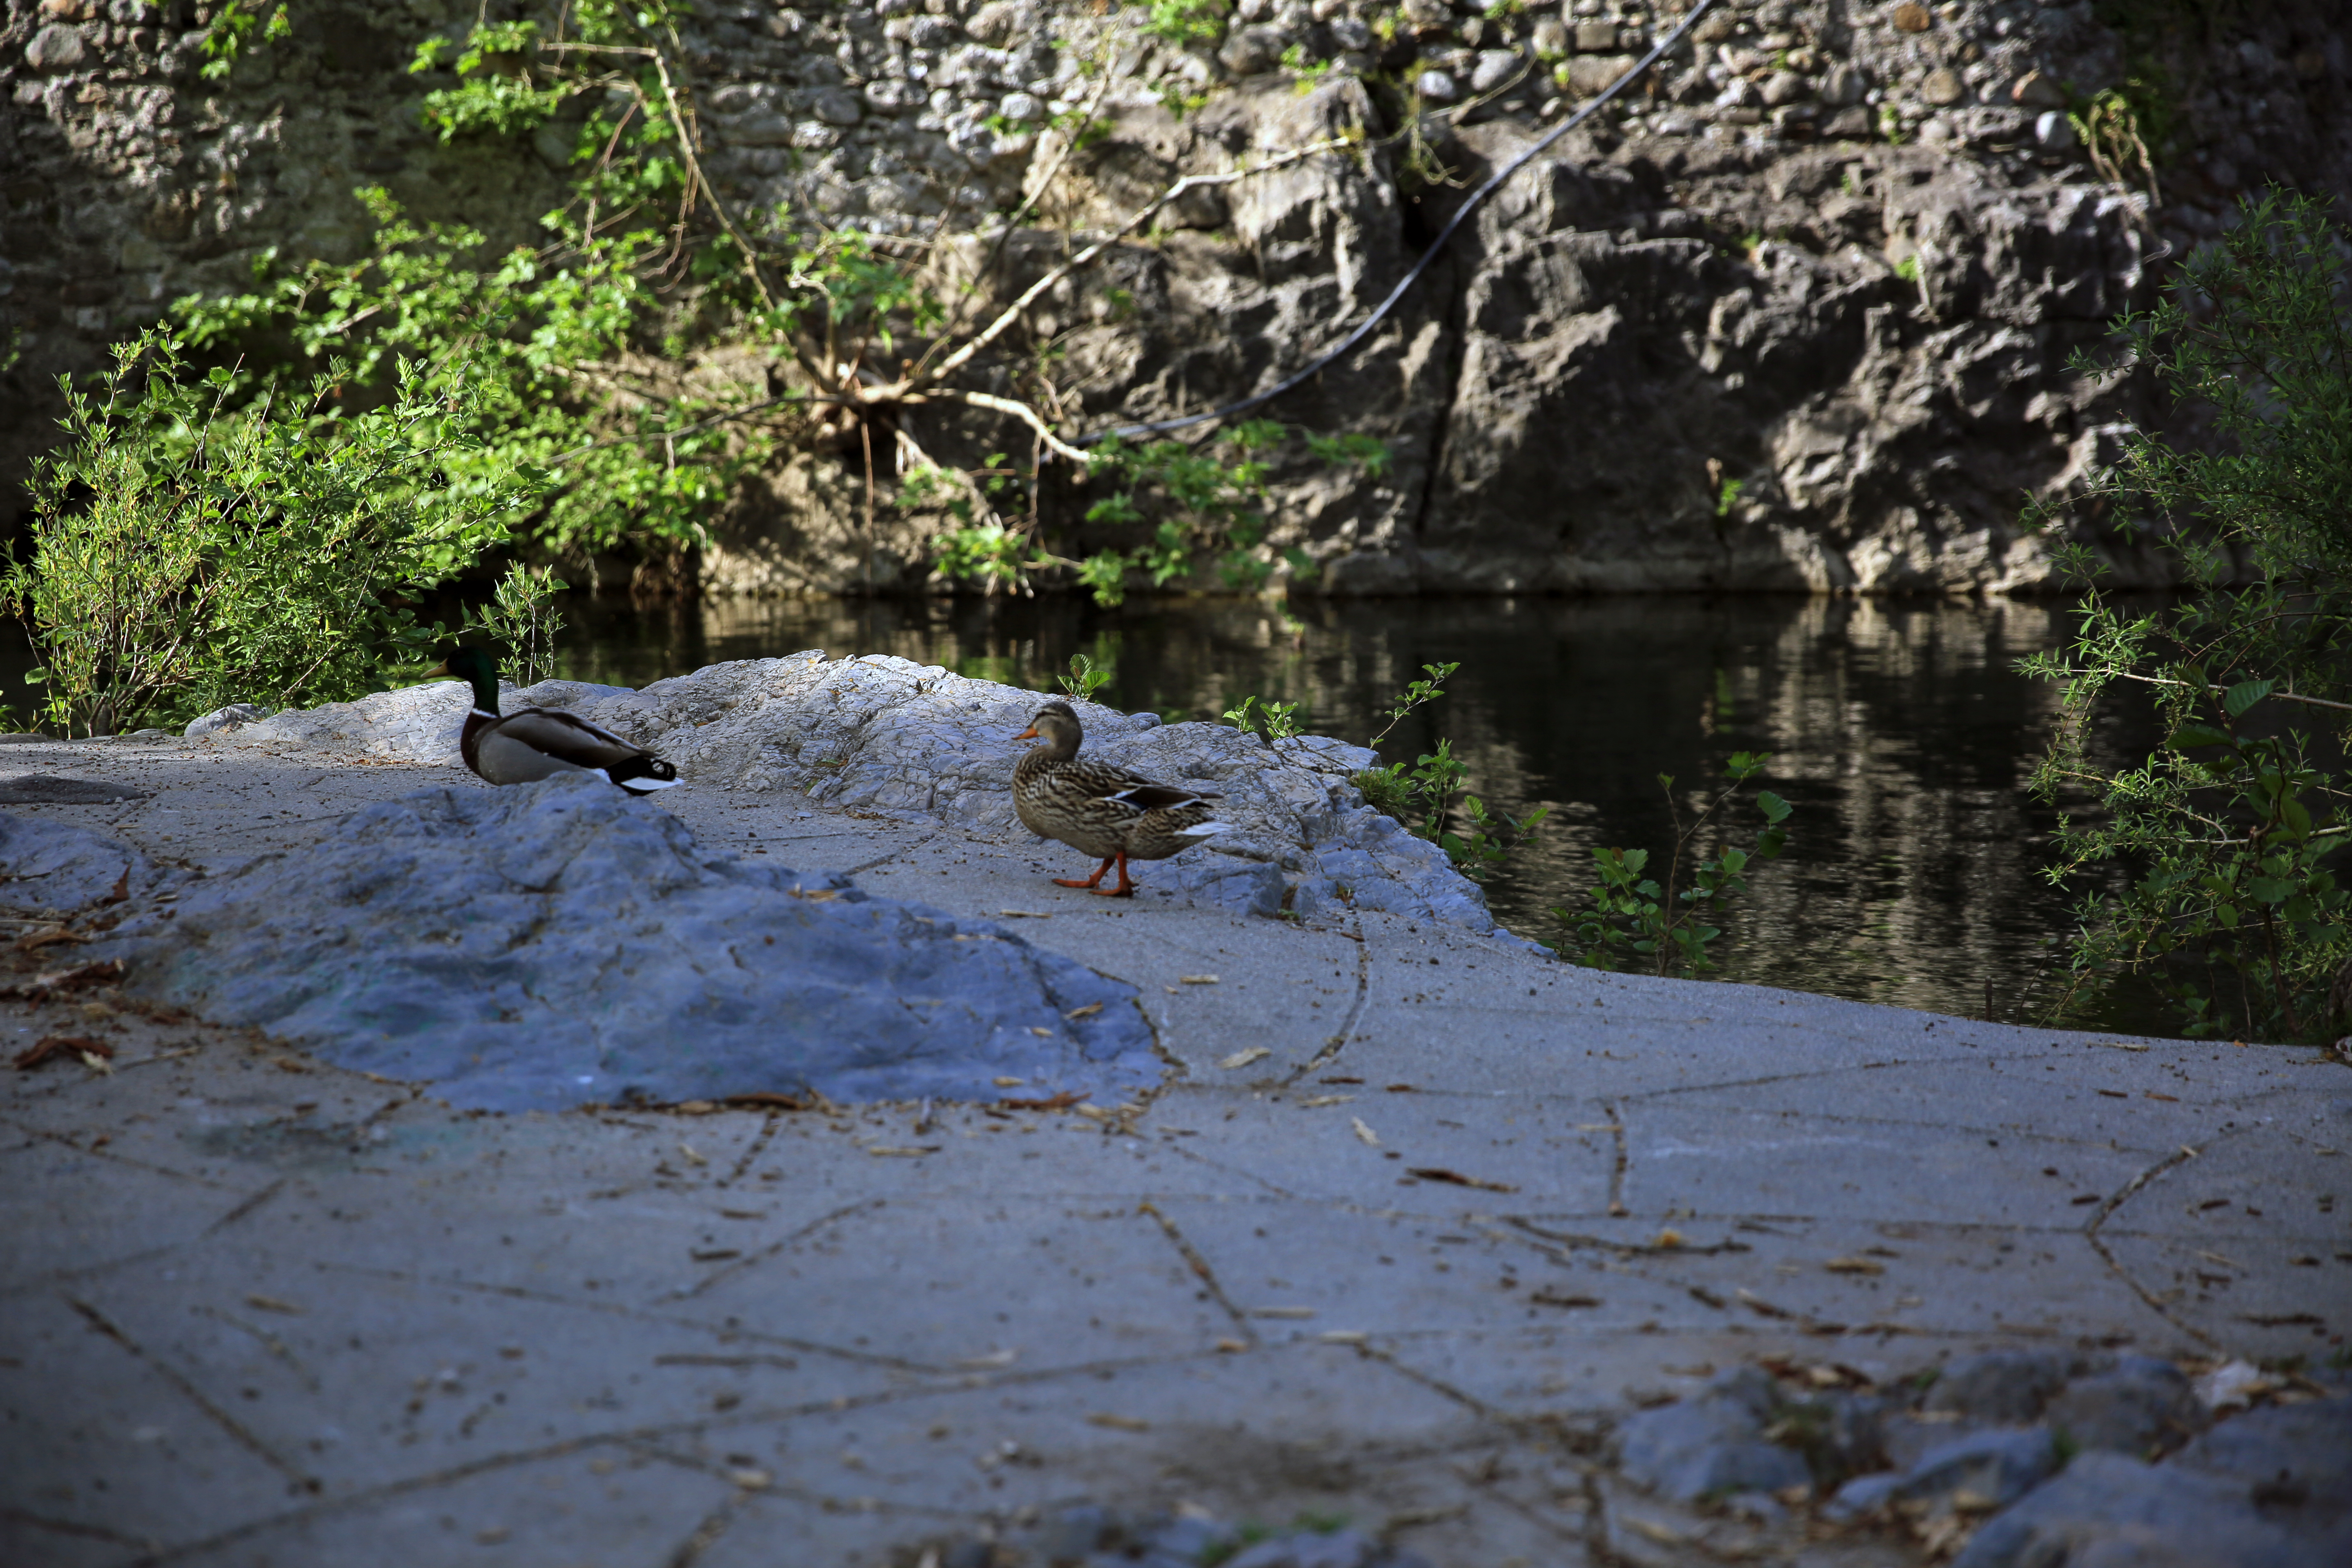
tree, water, nature, rock, wilderness, trail, river, france, europe, stream, reflection, rapid, body of water, geology, ducks, southfrance, languedocroussillon, gard, levigan, larre, oiseaux, canards, ente, palmipdes